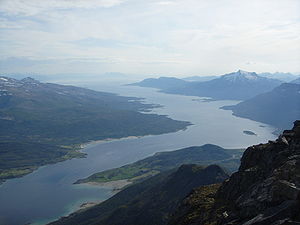
Tjeldsundet
Tjeldsundets sydlige del med Lødingen i øvre del af billedet ved udløbet til Vestfjorden og Ballstadnæsset i nedre venstre del af billedet. (Fotograferet fra Sætertinden.)
Tjeldsundets sydlige del med Lødingen i øvre del af billedet ved udløbet til Vestfjorden og Ballstadnæsset i nedre venstre del af billedet. (Fotograferet fra Sætertinden.)
Tjeldsundet er et ca. 43 km langt sund mellem Hinnøya og Tjeldøya samt fastlandet i Troms og Finnmark og Nordland fylker i Norge. Sundet strækker sig fra omkring Gressholman ved den sydlige ende af Vågsfjorden i nord, til Lødingen og Ofotfjorden mod syd. Lødingen og Tjeldsund kommuner i Nordland fylke, og, Skånland og Harstad kommuner i Troms fylke, grænser til Tjeldsundet. Europavej E10 går langs nordsiden af sundet, og krydser det ved Tjeldsundbroen, som krydser Steinslandsstraumen i den nordlige del af Tjeldsundet mellem Leikvikhamn i Harstad og Steinsland i Skånland.